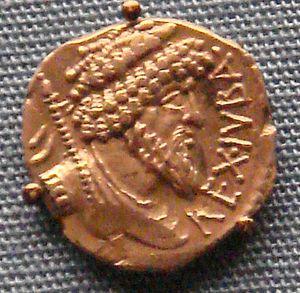
Juba Iᵉʳ, né à Hippone vers 85 av. J.-C., et mort à en 46 av. J.-C., est le dernier roi de Numidie orientale. Il est le fils et successeur du roi Hiempsal II, et le père de Juba II, son successeur, roi de Maurétanie.